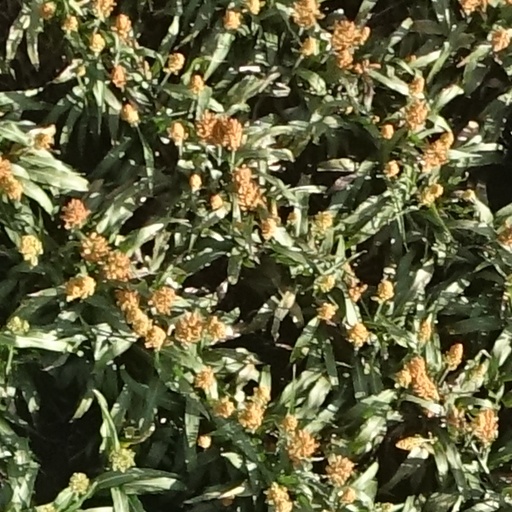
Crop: sorghum